Himarë

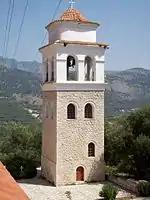
Bell tower of the Orthodox Church

Himarë is composed of three former municipalities which now serve as administrative divisions of the post-2011 municipality: Himarë, Vranisht and Lukovë. In the 2011 census, the three - then independent municipalities - had a total combined population of ~7,800. Lukovë had 2,916 permanent inhabitants, Himarë 2,822 and Vranisht 2,080. Comparatively, the 2015 Albanian Civil Registry offices, which list all Albanian citizens including those who live abroad, put the population of the municipality at 27,049 people. The Himarë municipality has the second lowest population density in Albania after Dropull. The majority of the population has left to live in Greece or large cities in Albania.